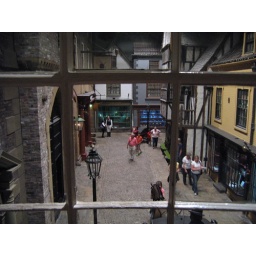
Looking out onto the Victorian street scene in the castle museum.